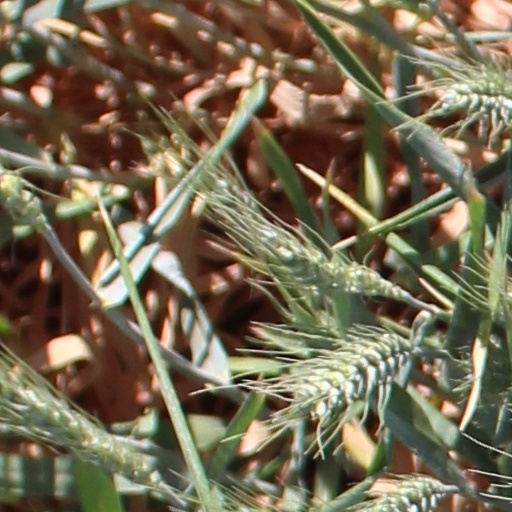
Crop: wheat